Attila Grandpierre

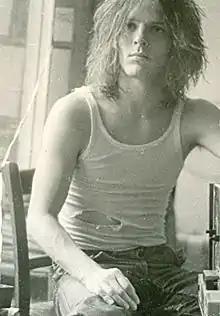
Attila Grandpierre at age 30 in 1981

Grandpierre was born in Hungary under the Soviet regime on 4 July 1951 in Budapest. His father, Endre Grandpierre K. was a writer and historian. His father's studies on history greatly influenced the small Attila. He was five years old when he stated that he wanted to become an astronomer, dealing with the Sun, and seven years old when he stated that he wanted to become a singer. He graduated at ELTE as a physicist-astronomer in 1974, and got his Ph.D. in 1977.